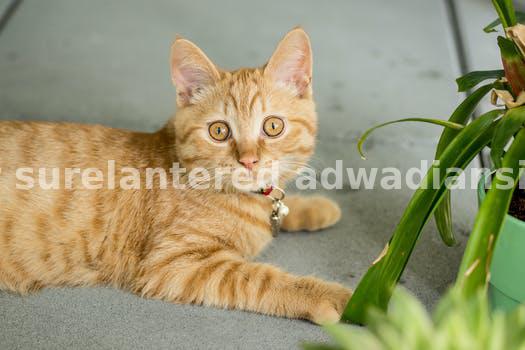
Label: Watermark